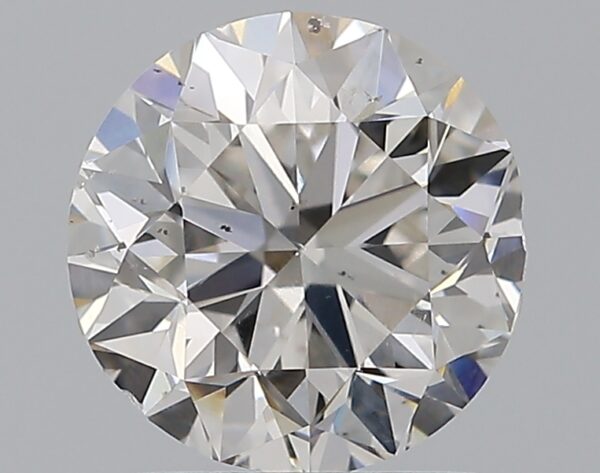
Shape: round
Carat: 1.5
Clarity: SI1
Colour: G
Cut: GD
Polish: EX
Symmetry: GD
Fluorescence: M
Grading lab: GIA
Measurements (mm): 6.99 x 7.08 x 4.63